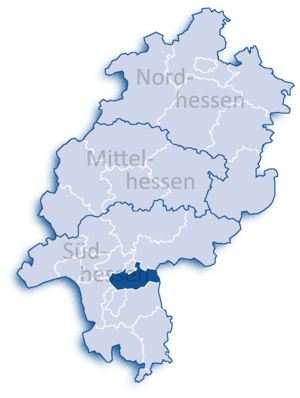
L’arrondissement d'Offenbach est un arrondissement de Hesse situé dans le district de Darmstadt. Son chef-lieu est Dietzenbach.